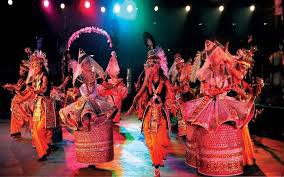
Dance form: manipuri